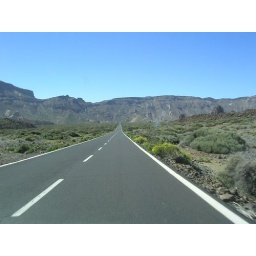
Endless mountain road in Teide national park on Tenerife